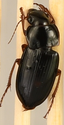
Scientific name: Harpalus paratus
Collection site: North Sterling NEON (STER), plot STER_033